USS Wilmington (PG-8)

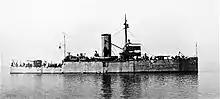
USS Dover IX-30 WWII

On July 3, 1934 "Wilmington" carried the Parliamentary Mace of Upper Canada to Toronto, Ontario. The Mace had been taken as a war prize by American forces in the April 1813 attack on York during the War of 1812, and had been on display at the US Naval Academy in Annapolis. As a goodwill gesture between the two countries, President Franklin D Roosevelt ordered the Mace's return to Canada, which was done by "Wilmington" between the two dates of Canadian (July 1) and American (July 4) independence. The Mace is now on display at the Ontario Parliament buildings in Toronto, Ontario.